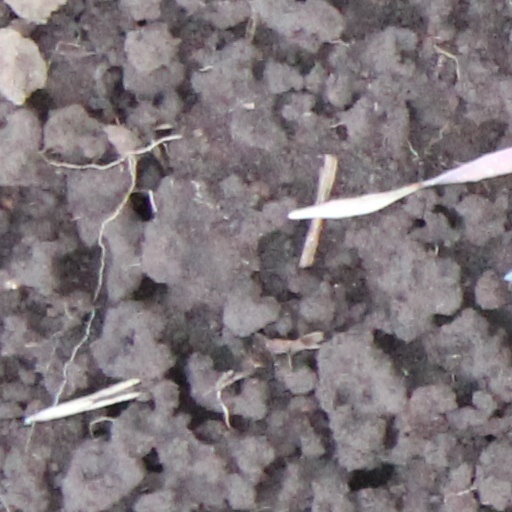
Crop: wheat